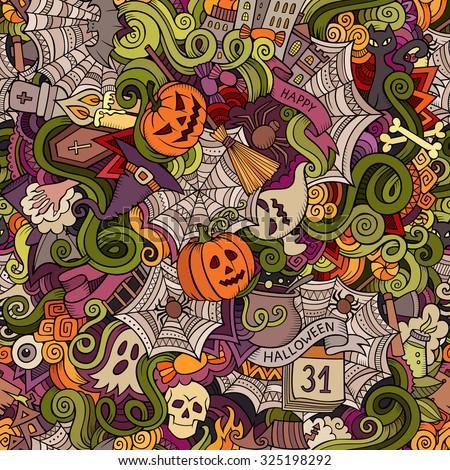
cartoon vector hand - drawn doodles on the subject of symbols , food and drinks seamless pattern .